Hand truck

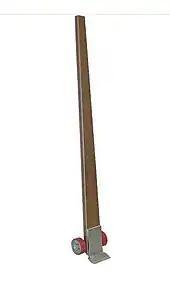
A "pry lever bar" used on docks, in warehouses and around railroad stations during the steam locomotive era

Sack trucks were originally used in the 18th century to move large sacks of spices on docks by young boys, who were unable to lift the large sacks by hand. By using this method they were able to work as well as grown men in moving items around. Later, such trucks were amended for use in many different industries, such as brewing, where hops were moved in sacks and in relocation, where removal companies manage heavy loads with hand trucks.